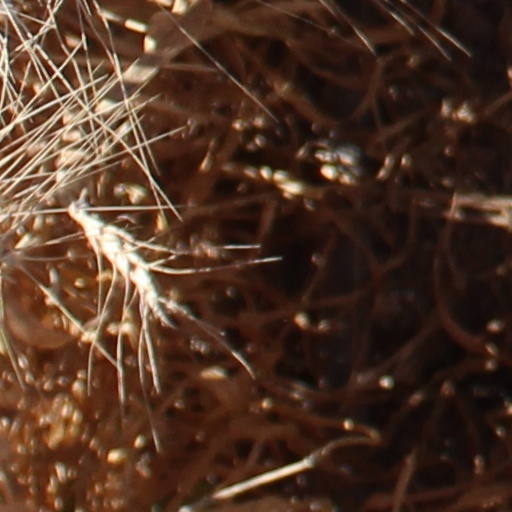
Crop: wheat